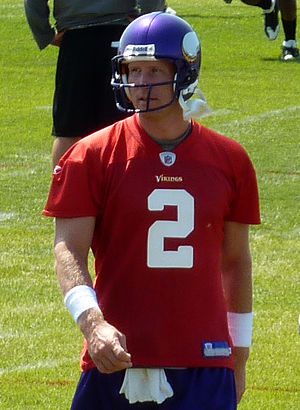
Sage Rosenfels
Sage Rosenfels
Sage J. Rosenfels er en tidligere amerikansk footballspiller, der spillede i NFL som quarterback.. Rosenfels spillede i ligaen fra 2001-2012, og repræsenterede blandt andet Miami Dolphins i fire sæsoner.